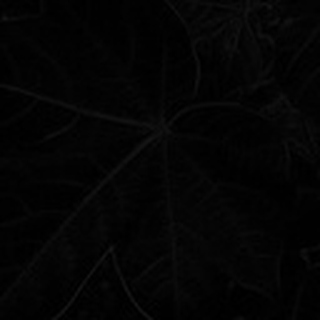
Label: healthy_cotton